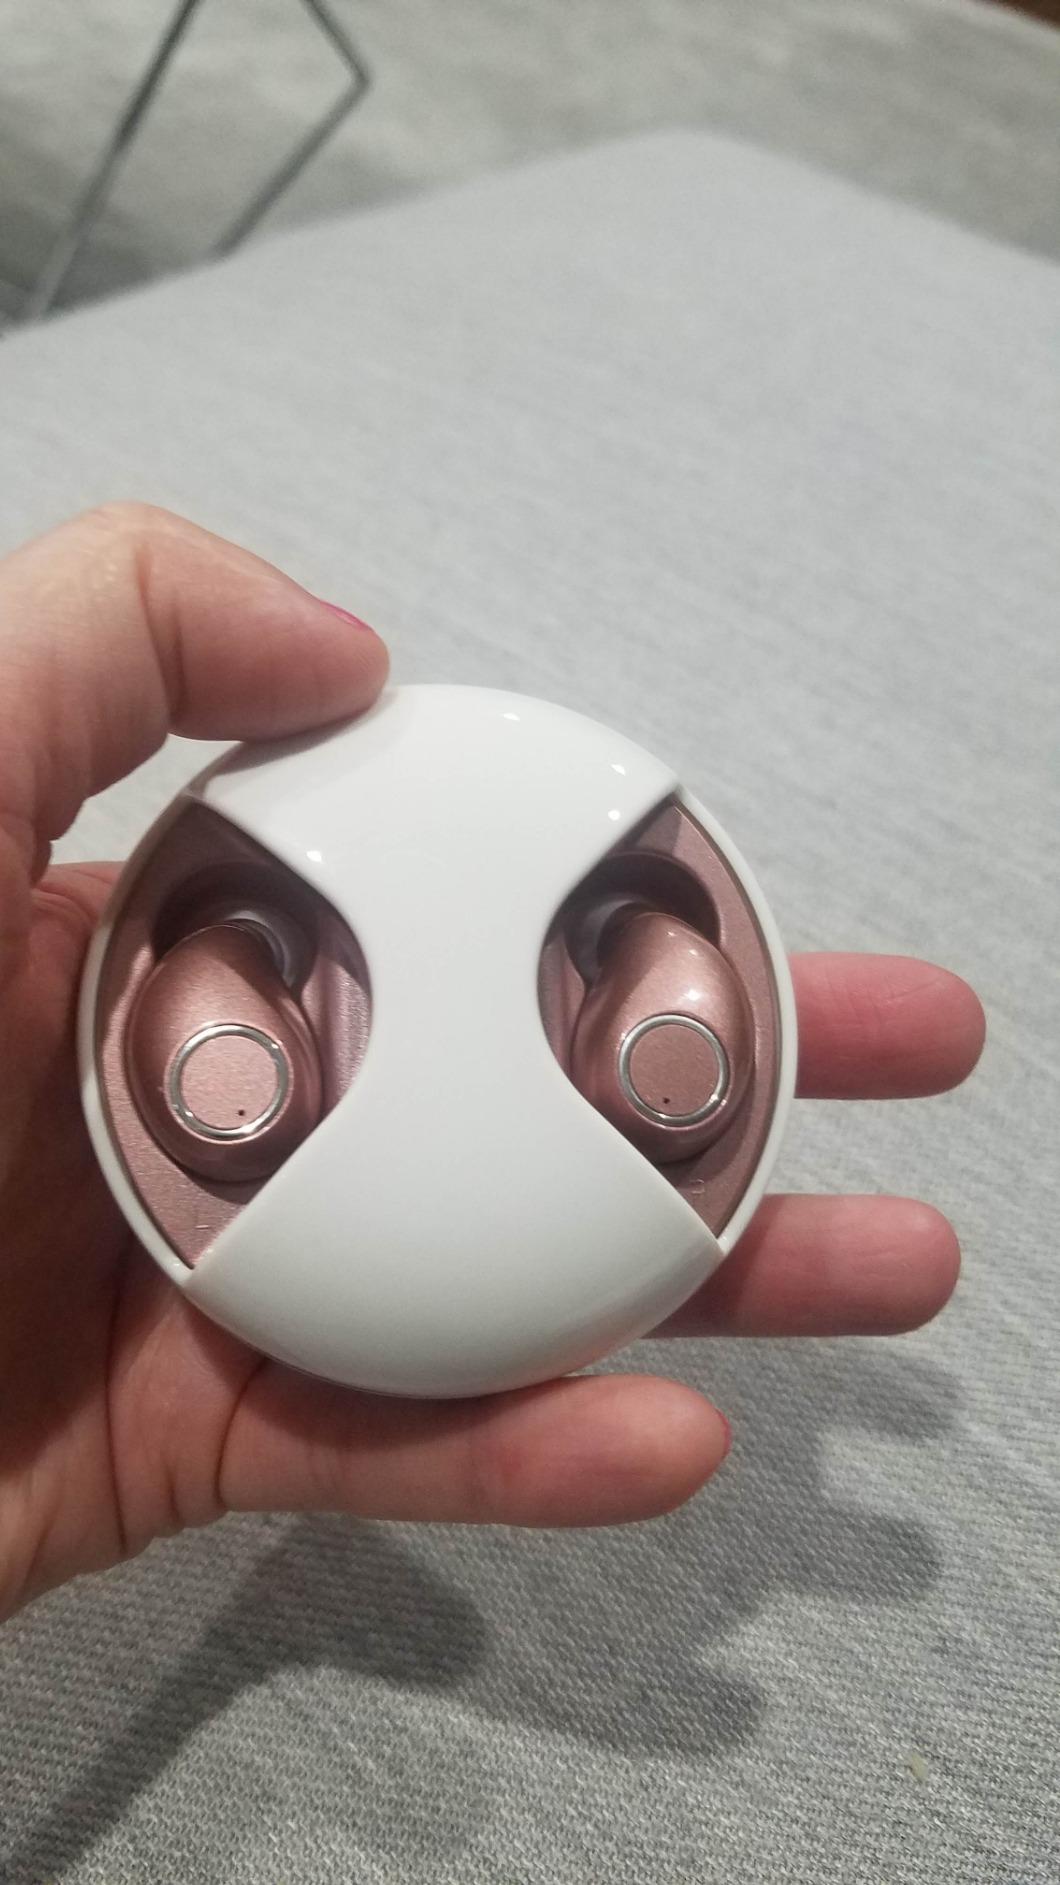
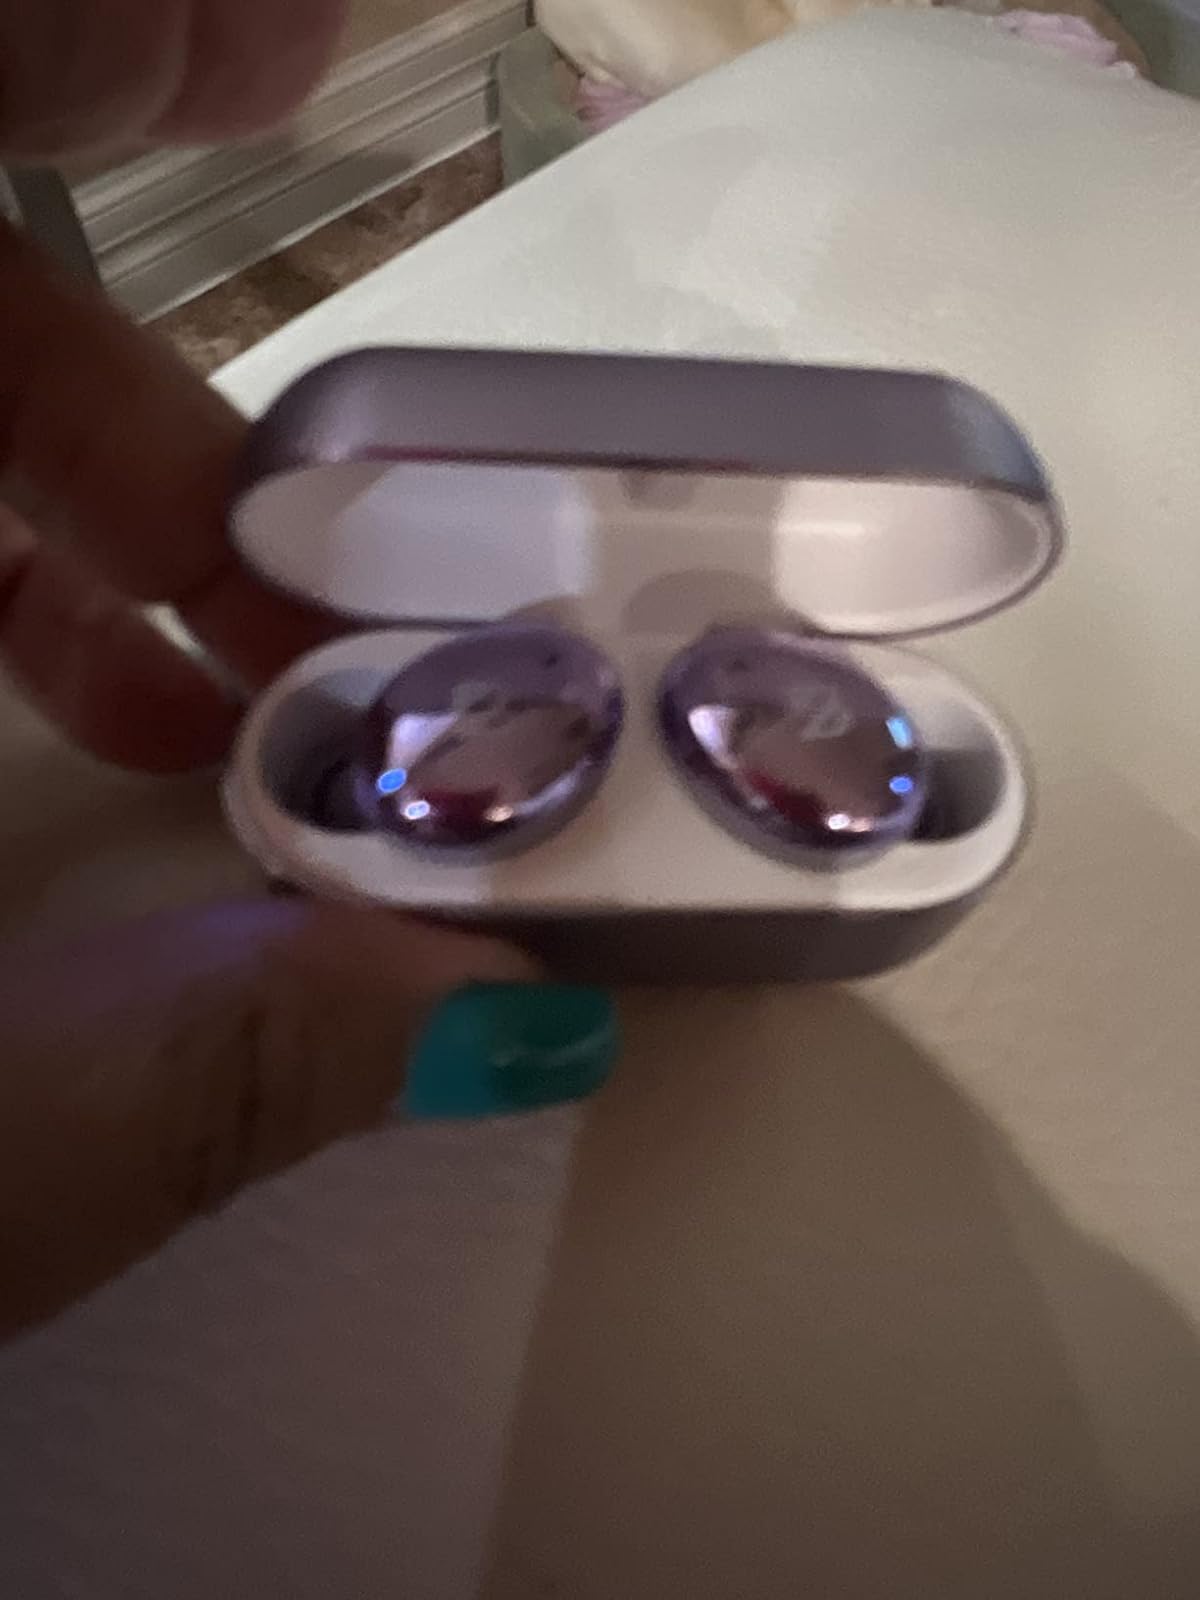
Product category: earbuds
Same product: no